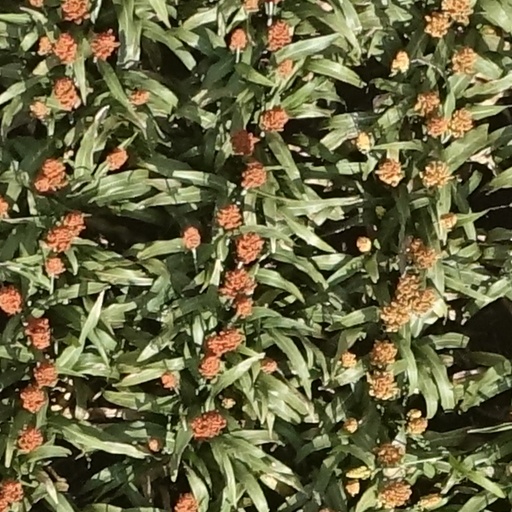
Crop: sorghum